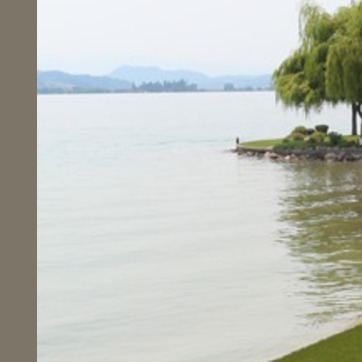
Material: water